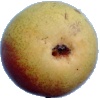
Label: Pear 2